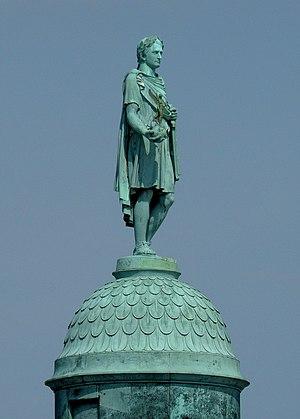
Statue sommitale de Napoléon Ier sur la colonne Vendôme à Paris - Augustin Dumont sculpteur - 1875
Augustin Alexandre Dumont, dit Auguste Dumont, né à Paris le 4 août 1801 et mort dans la même ville le 28 janvier 1884, est un sculpteur français.
La fonderie Thiébaut Frères fut l’une des plus importantes fonderies d’art en France durant les XIXᵉ et XXᵉ siècle. Leurs réalisations sont visibles dans le monde entier.
La colonne Vendôme est un monument parisien situé au centre de la place du même nom dans le 1ᵉʳ arrondissement de Paris. Elle fut érigée sur ordre de Napoléon de 1806 à 1810 pour commémorer la bataille d'Austerlitz, puis détruite lors de la Commune de Paris en 1871 avant d'être reconstruite telle qu'on la connaît aujourd'hui. Au fil des années, elle reçut les noms de colonne d'Austerlitz, puis colonne de la Victoire avant de devenir colonne de la Grande Armée. Elle est communément appelée colonne Vendôme. Il convient de ne pas la confondre avec la colonne de la Grande Armée qui se trouve près de Boulogne-sur-Mer. Elle est classée au titre des Monuments historiques depuis le 31 mars 1992.
Cette page recense les représentations statuaires de Napoléon Iᵉʳ dans l'espace public en France.